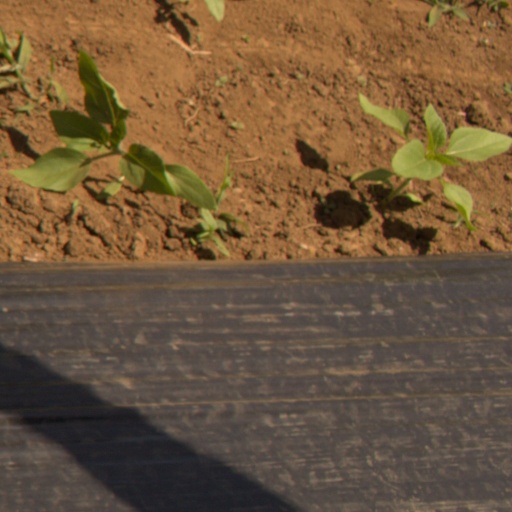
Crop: Jerusalem artichoke